Zamak

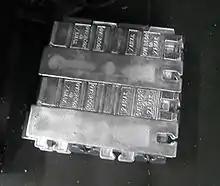
Zamak ingots

ZAMAK (or Zamac, formerly trademarked as MAZAK) is an eclectic family of alloys with a base metal of zinc and alloying elements of aluminium, magnesium, and copper.